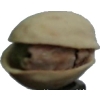
Label: pistachio